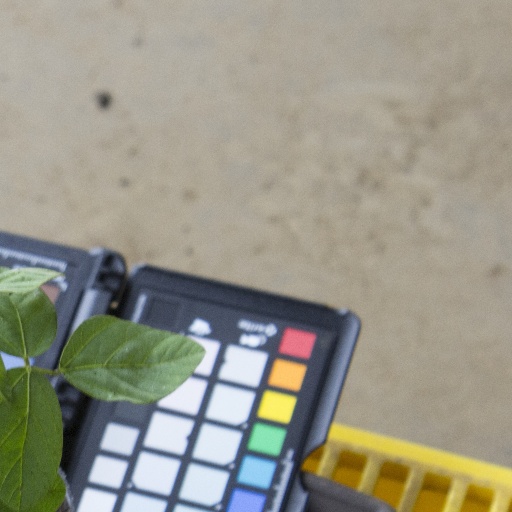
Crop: soybean